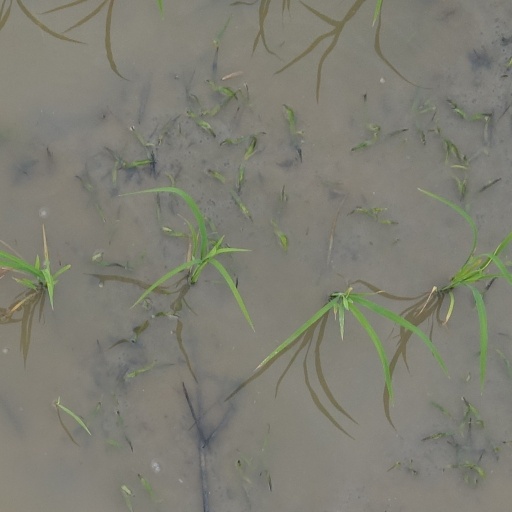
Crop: rice